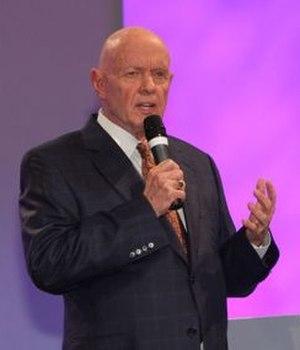
Stephen Richards Covey, né le 24 octobre 1932 à Salt Lake City et mort le 16 juillet 2012 à Idaho Falls, est un auteur, homme d'affaires et conférencier américain. Il était professeur à l'école de commerce Jon M. Huntsman de l'université d'État de l'Utah au moment de sa mort causée par une chute en VTT.